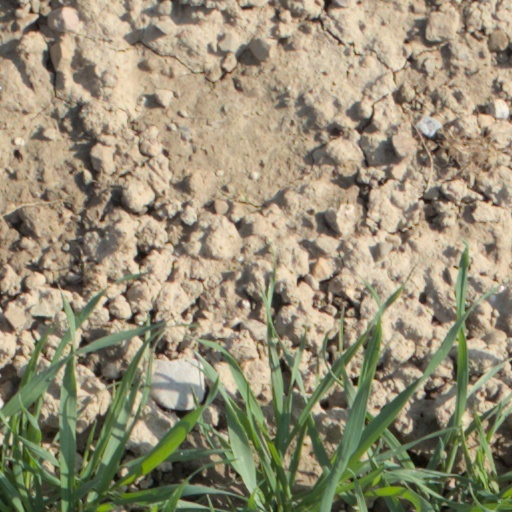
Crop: wheat